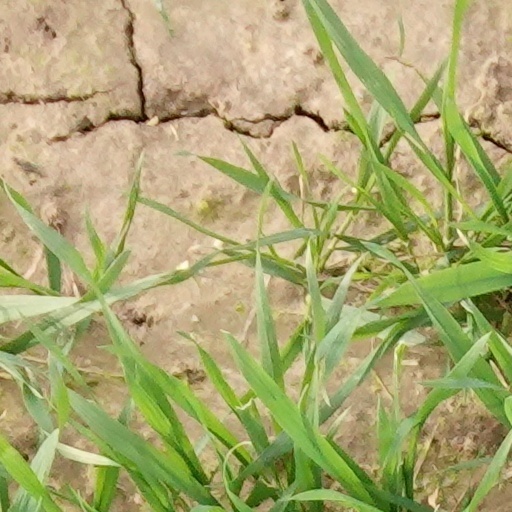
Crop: wheat